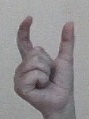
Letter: nun